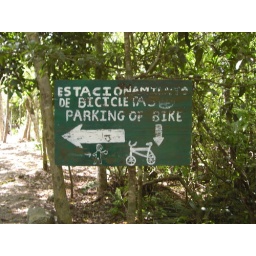
A cute sign at the ruins of the Mayan city of Coba, in the Yucatan penninsula.